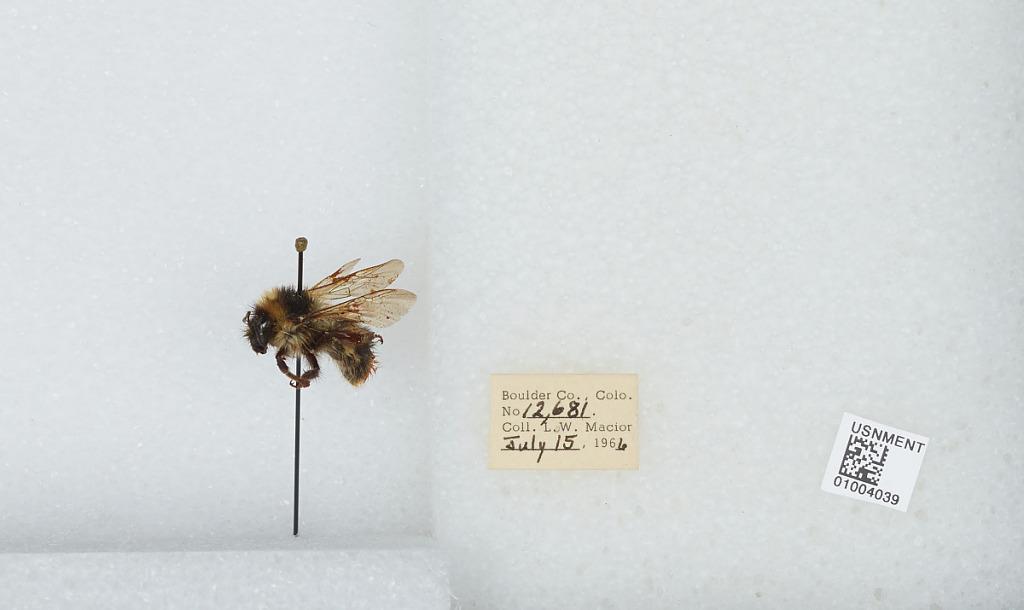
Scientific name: Bombus (Alpinobombus) balteatus Dahlbom
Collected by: L. Macior
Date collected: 1966-7-15
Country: United States
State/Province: Colorado
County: Boulder
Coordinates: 40.0275, -105.252